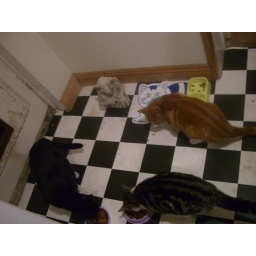
My cats. The black one hasn't been home for around six months.